Valerie Bergere

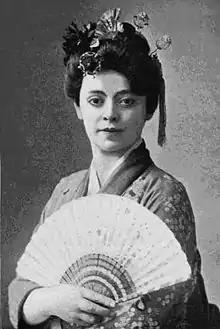
As Cho-Cho-San in David Belasco's "Madame Butterfly" (1900–01)

In 1892 she made her English-language debut with a stock company in San Francisco, California, as Dora Vane in "Harbor Lights", a melodrama by George Robert Sims and Henry Alfred Pettitt. The following year Bergere created the part of Mrs. Russell Ritchie in "The Journalist", a play first presented in Eau Claire, Wisconsin. Bergere next played ingénue parts with Maud Granger in tours of California and the Pacific Northwest. She was Blanch Livingston opposite Steve Brodie at the Fourteenth Street Theatre in the Robert Neilson Stephens 1894 play "On the Bowery". In 1895 Bergere played Jen in Stephens’ "A White Rat", and starred as the French adventurer Marie Vernet in "On the Mississippi".